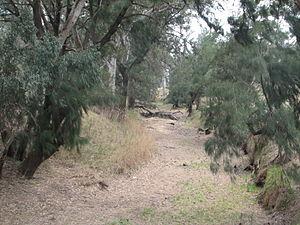
La Talbragar River ou Talbragar est une rivière de Nouvelle-Galles du Sud, en Australie. Elle prend sa source dans l'ouest des monts Liverpool, près de Cassilis, et coule vers la rivière Macquarie près de Dubbo.